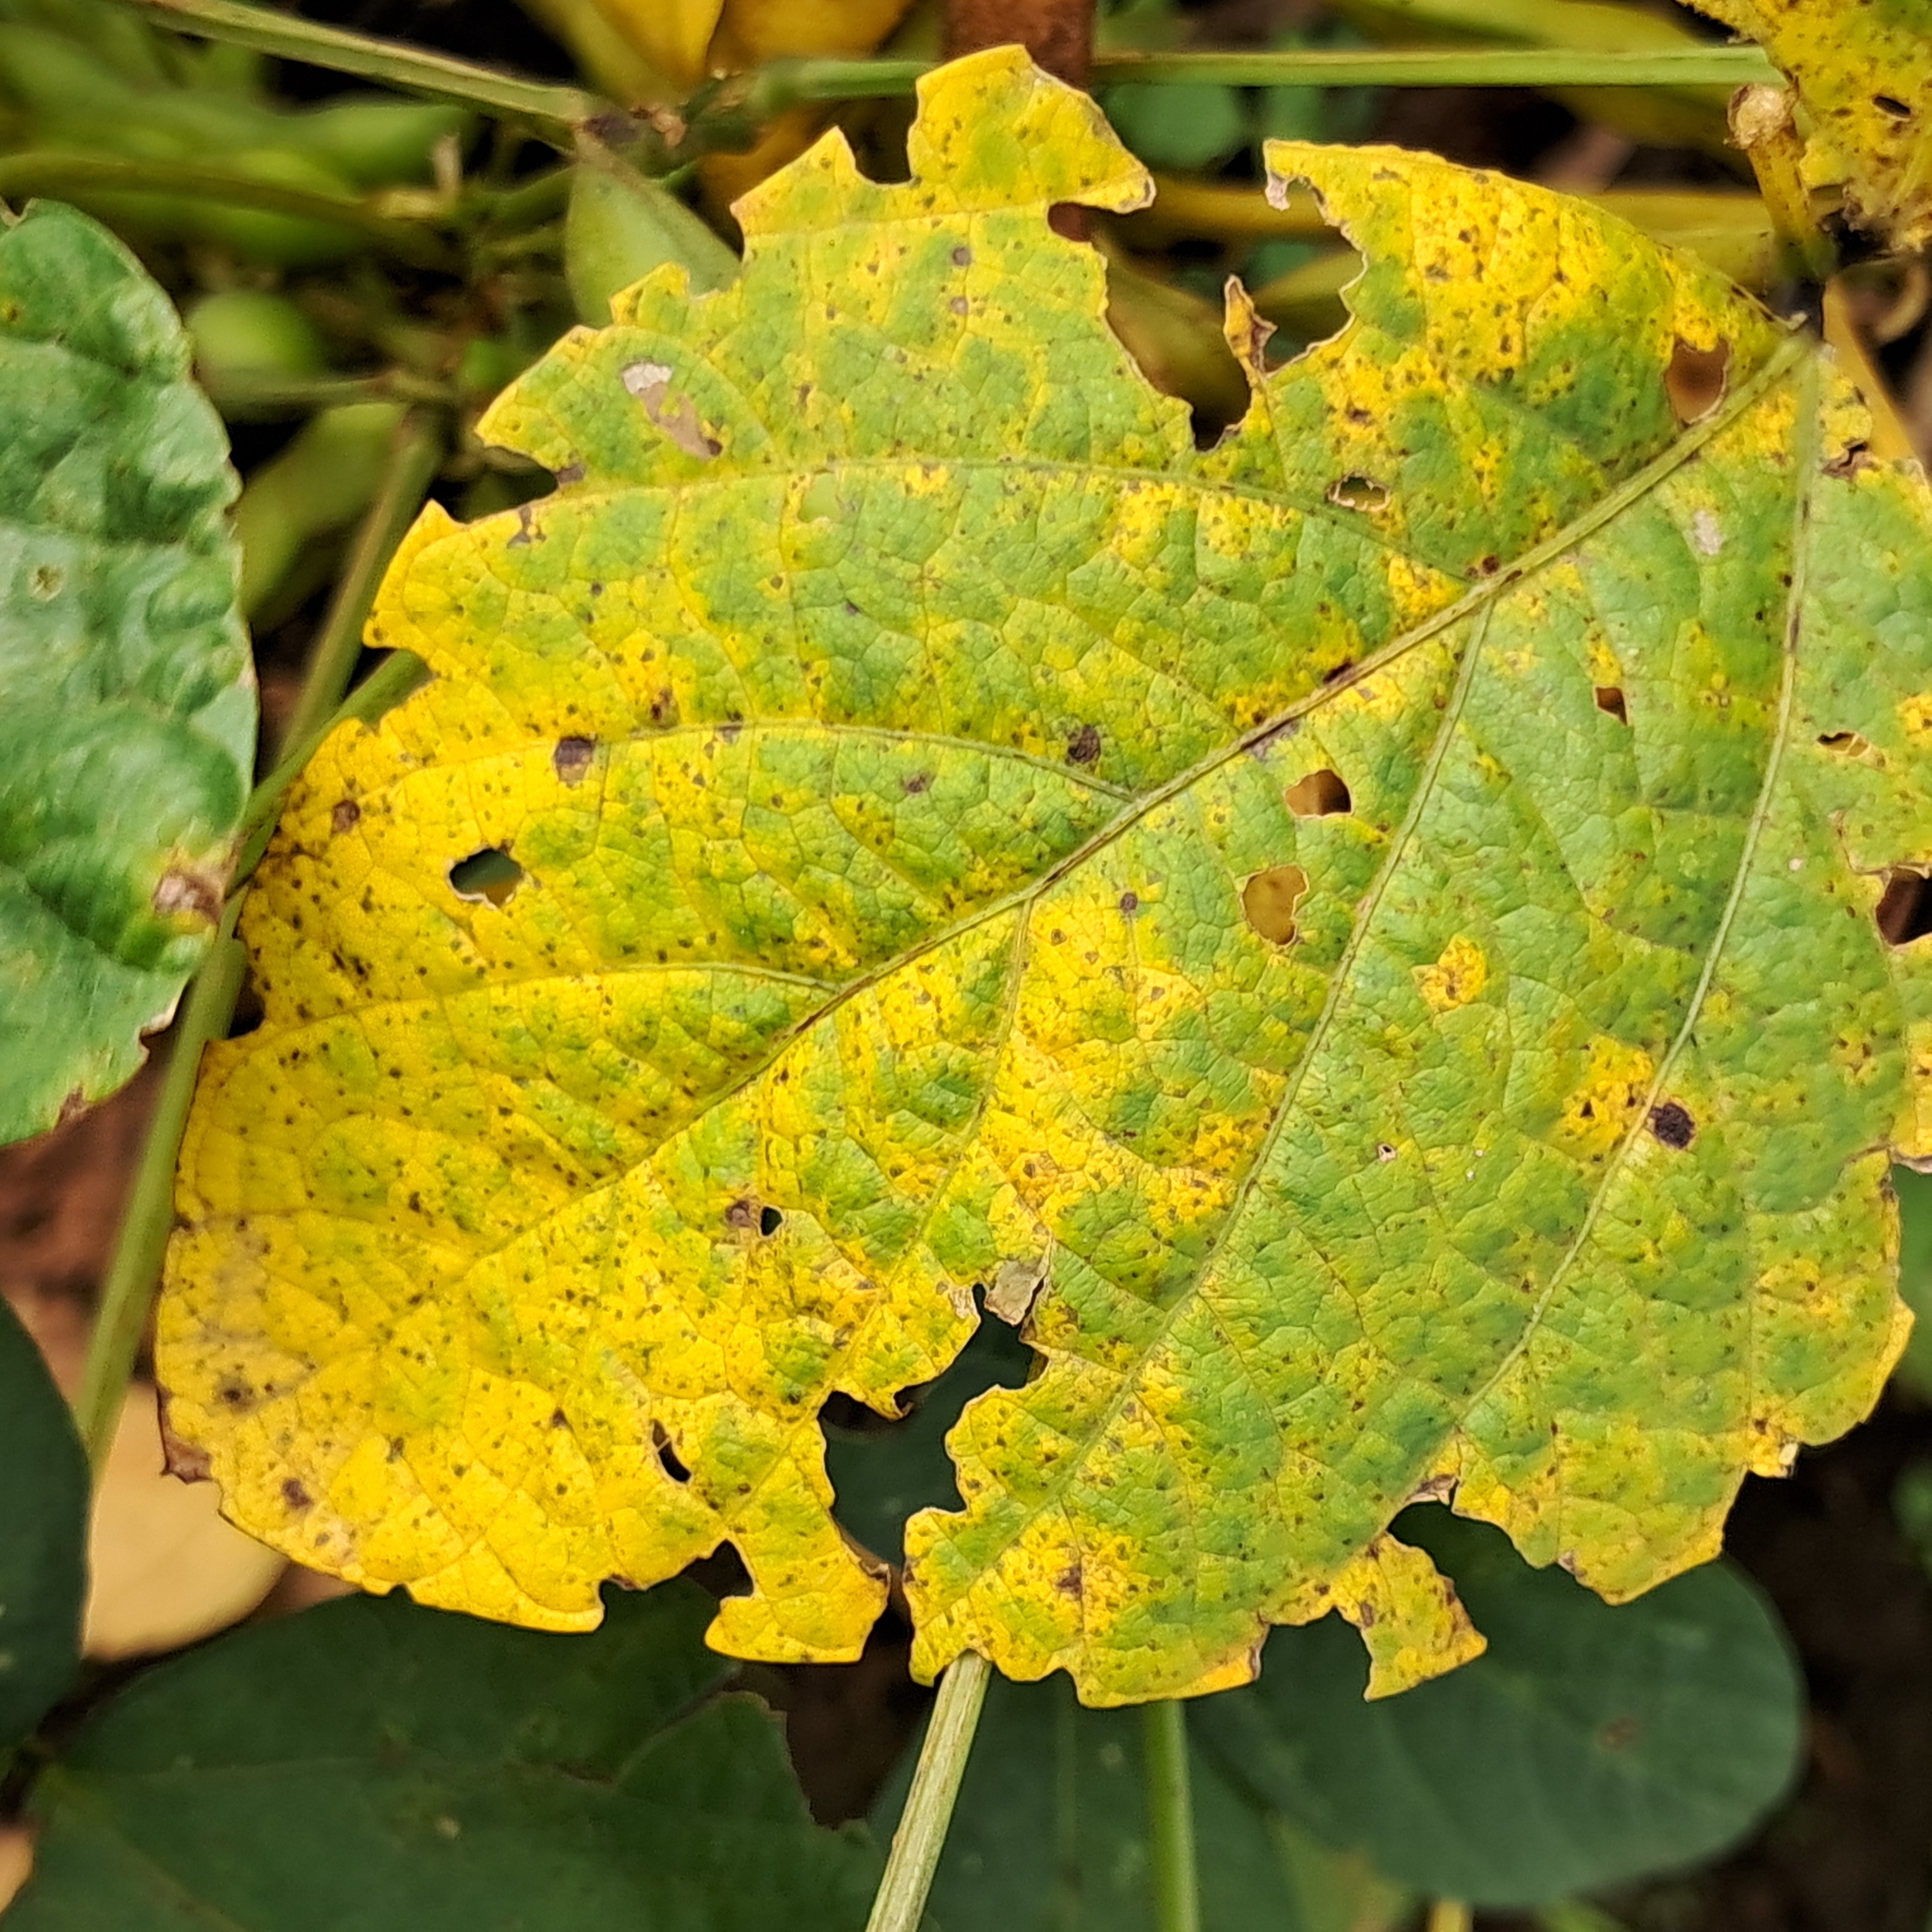
Label: Caterpillar_Semilooper_Pest